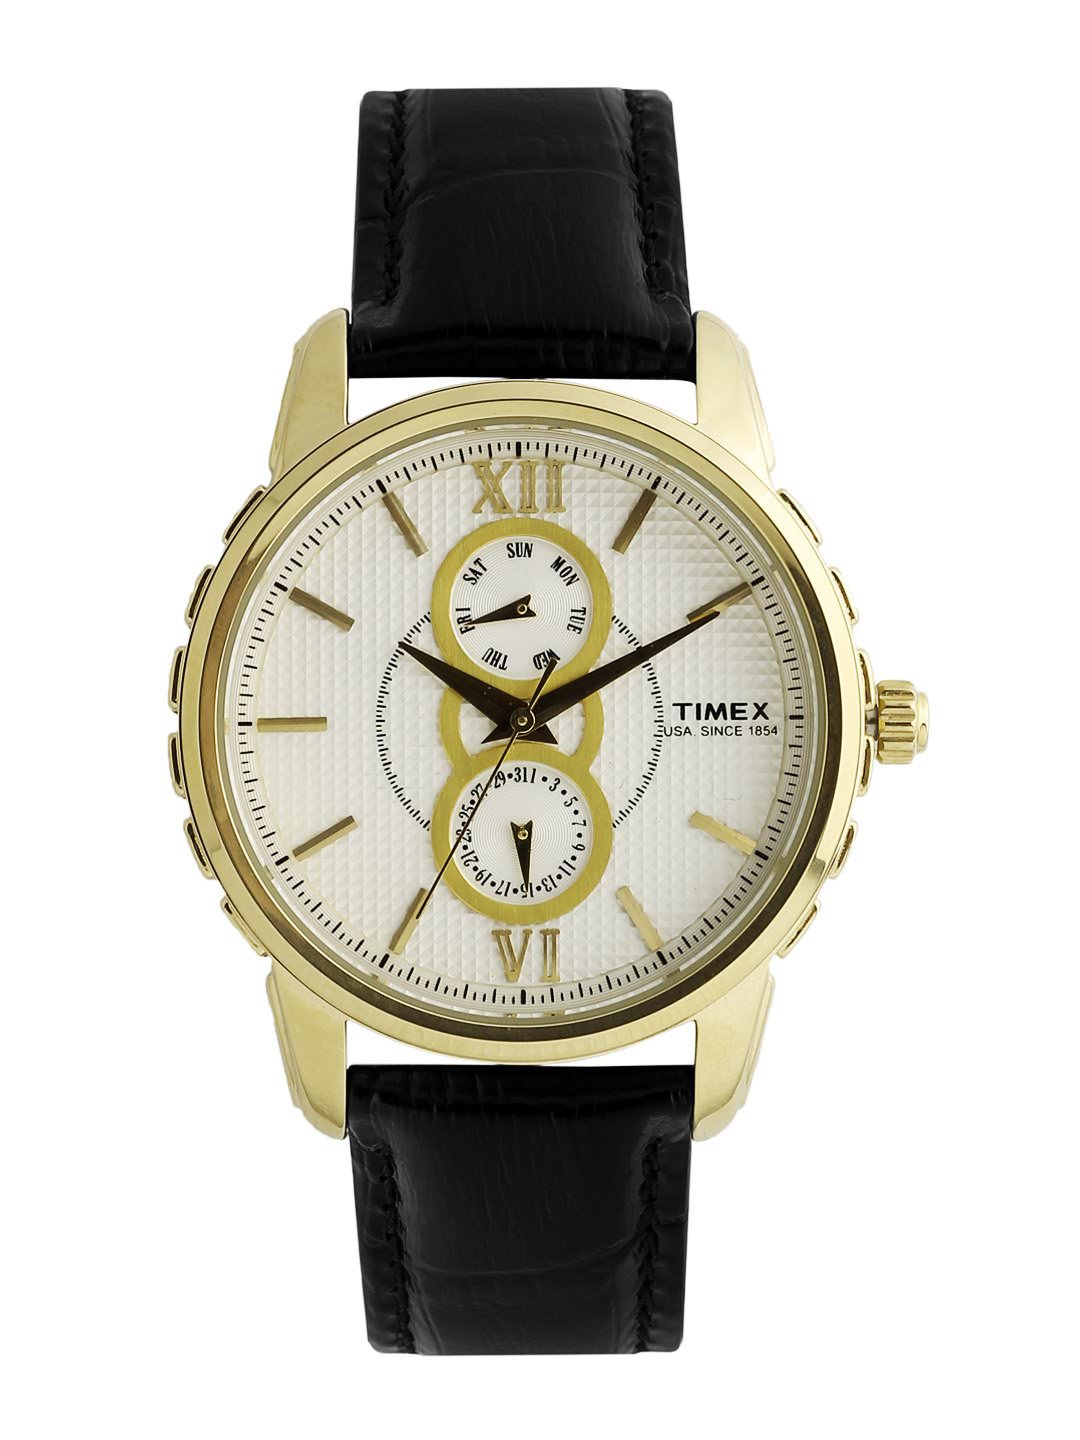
Timex Men Cream Dial Chronograph Watch
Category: Accessories / Watches / Watches
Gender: Men
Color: Cream
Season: Winter 2016
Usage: Casual